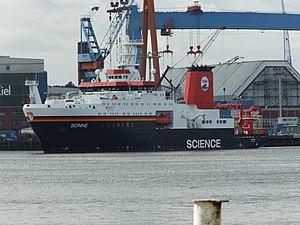
Le FS Sonne est un navire océanographique allemand de grands fonds, deuxième du nom. Lancé en décembre 2014 de son port d'attache Bremerhaven, il remplace l'ancien RV Sonne vendu à l'Argentine.